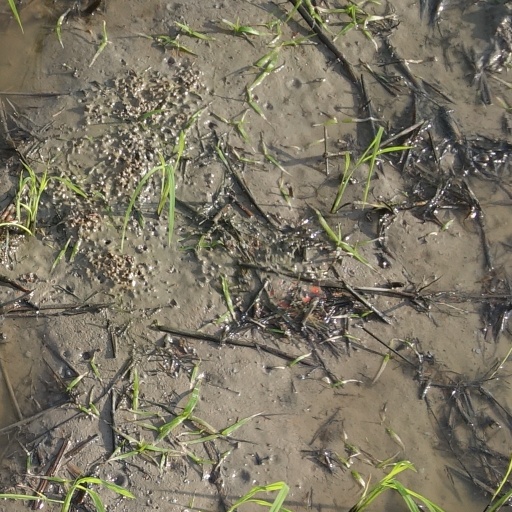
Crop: rice